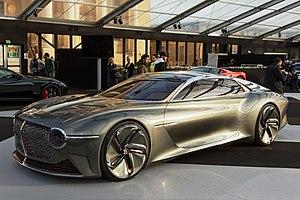
La Bacalar est un spider de luxe du constructeur automobile britannique Bentley produit par Mulliner, le département personnalisation du constructeur, et limité à 12 exemplaires.